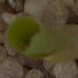
Label: maize